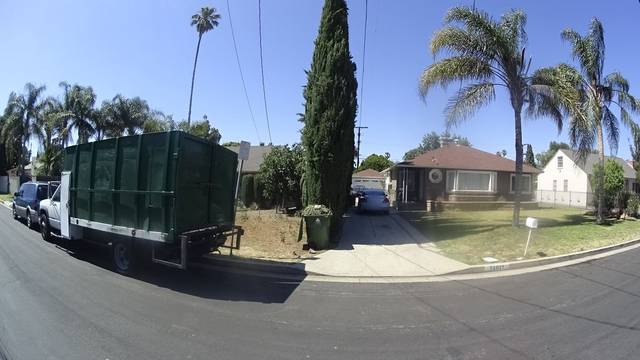
Region: Mexico
Coordinates: 34.197, -118.478